Le Havre's old tramway

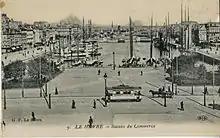
The tramway on the Bassin du Commerce quay.

Following the successful introduction of electricity, the C.G.F.T embarked on a vast program to extend its lines, opening two new sections in 1896: